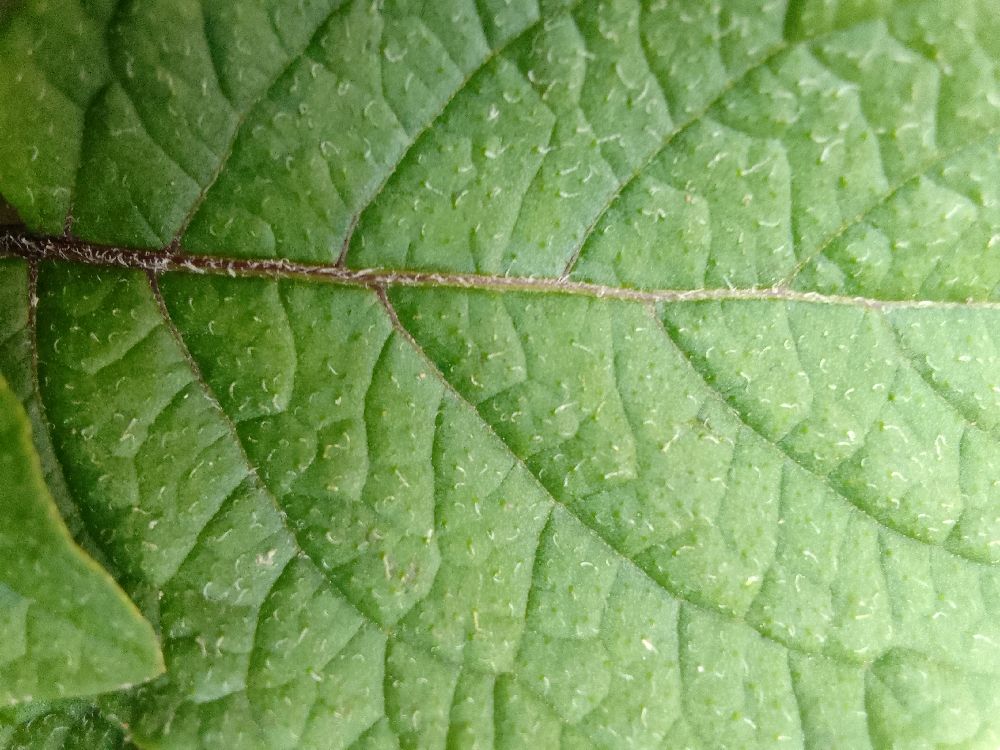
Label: Healthy